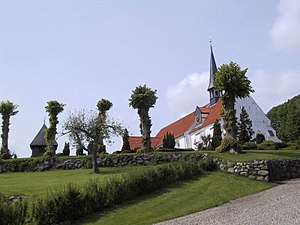
Hørup Kirke (Als)
Hørup Kirke
Hørup Kirke ligger i Kirke Hørup på Als, ca. seks kilometer øst for Sønderborg. Kirken menes at være indviet til Sankt Jørgen.